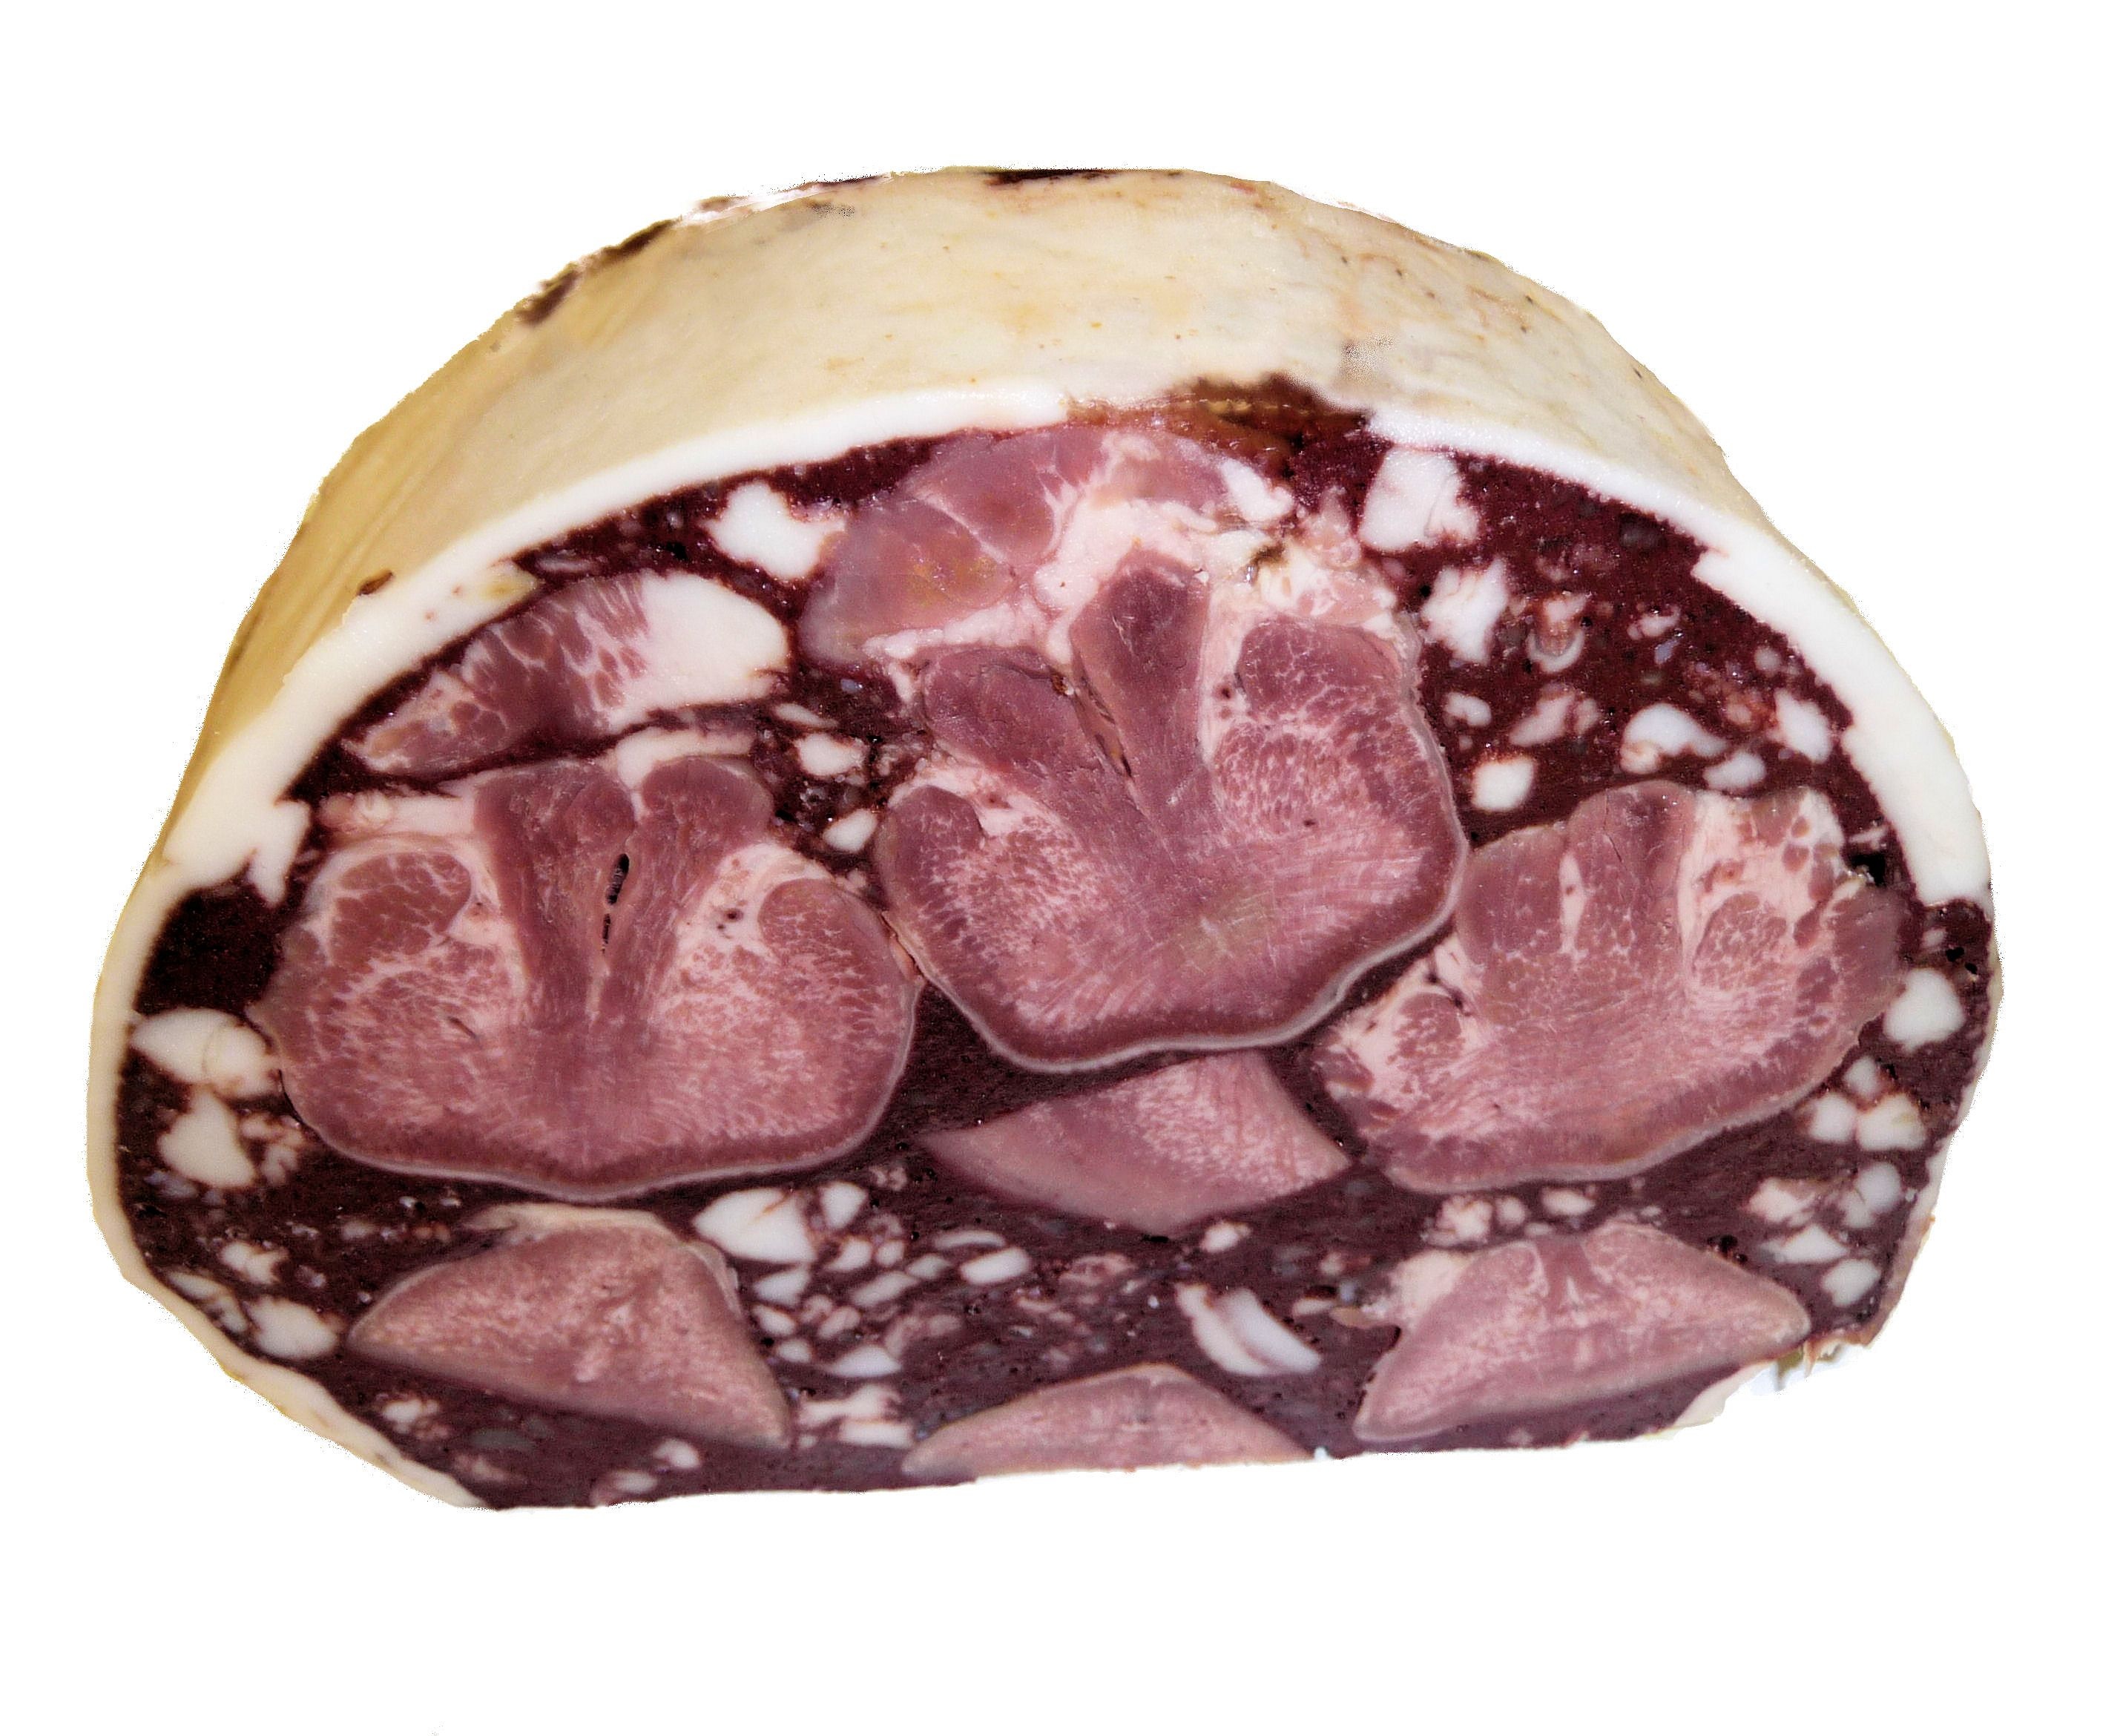
dish, food, produce, meat, cuisine, sausage, butcher shop, organ, meats, salt cured meat, regional product, plowman's lunch, pre dinner